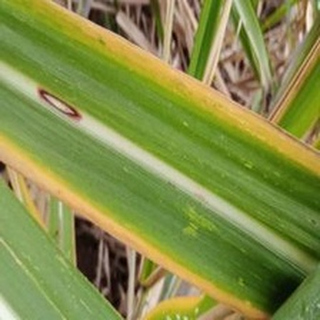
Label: sugarcane_yellow_leaf_disease